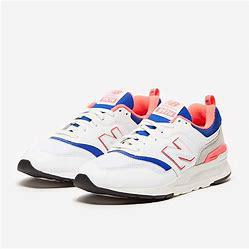
Brand: New
Model: Balance New Balance 997